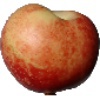
Label: nectarine